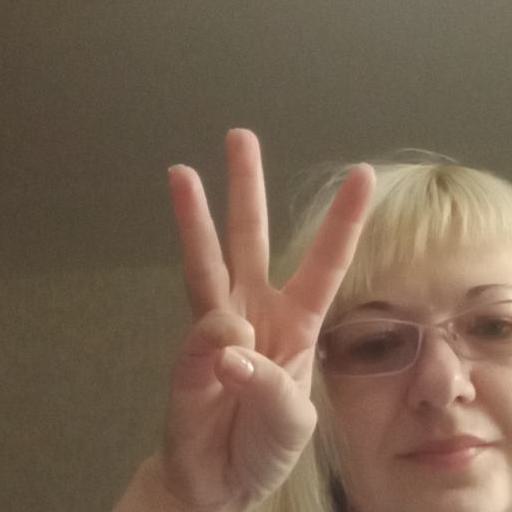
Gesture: three